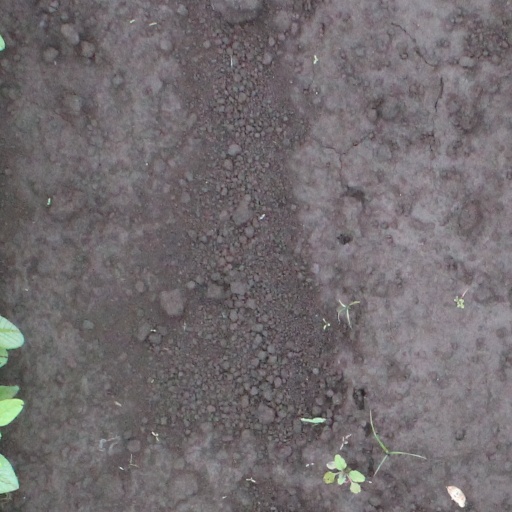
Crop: soybean